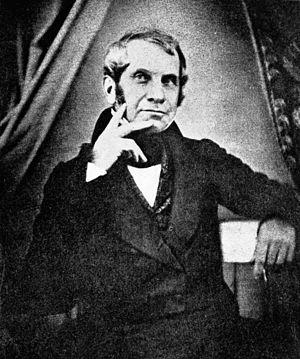
Jacob Bigelow est un médecin et un botaniste américain, né le 27 février 1787 à Sudbury et mort le 10 janvier 1879 à Boston.